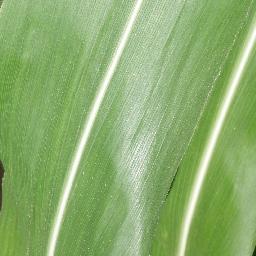
Label: Corn_(Maize)___Healthy